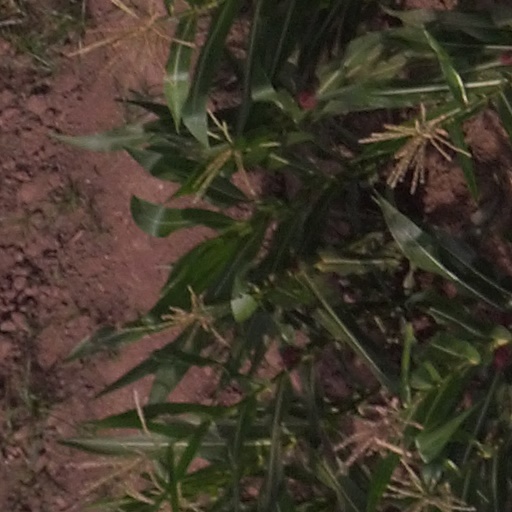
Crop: maize; corn